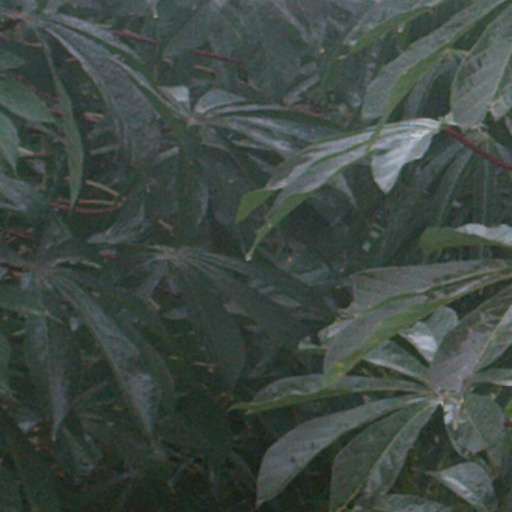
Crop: cassava